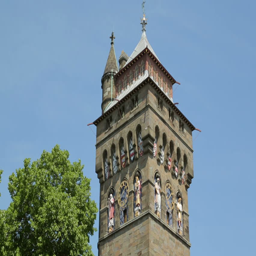
the clock tower at medieval castle